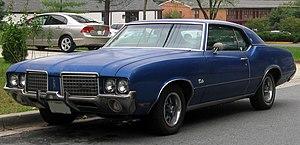
L'Homme qui portait malheur est le vingtième tome de la série de bande dessinée Ric Hochet.